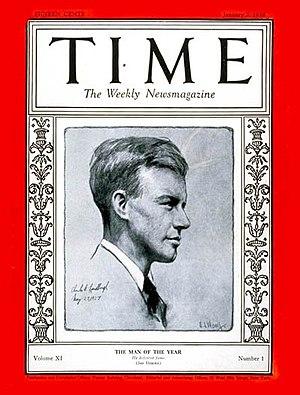
La personnalité de l'année est un titre qui est décerné chaque année en décembre depuis 1927 par la rédaction de l'hebdomadaire américain Time Magazine à la personne qui a « marqué le plus l'année écoulée, pour le meilleur ou pour le pire ».